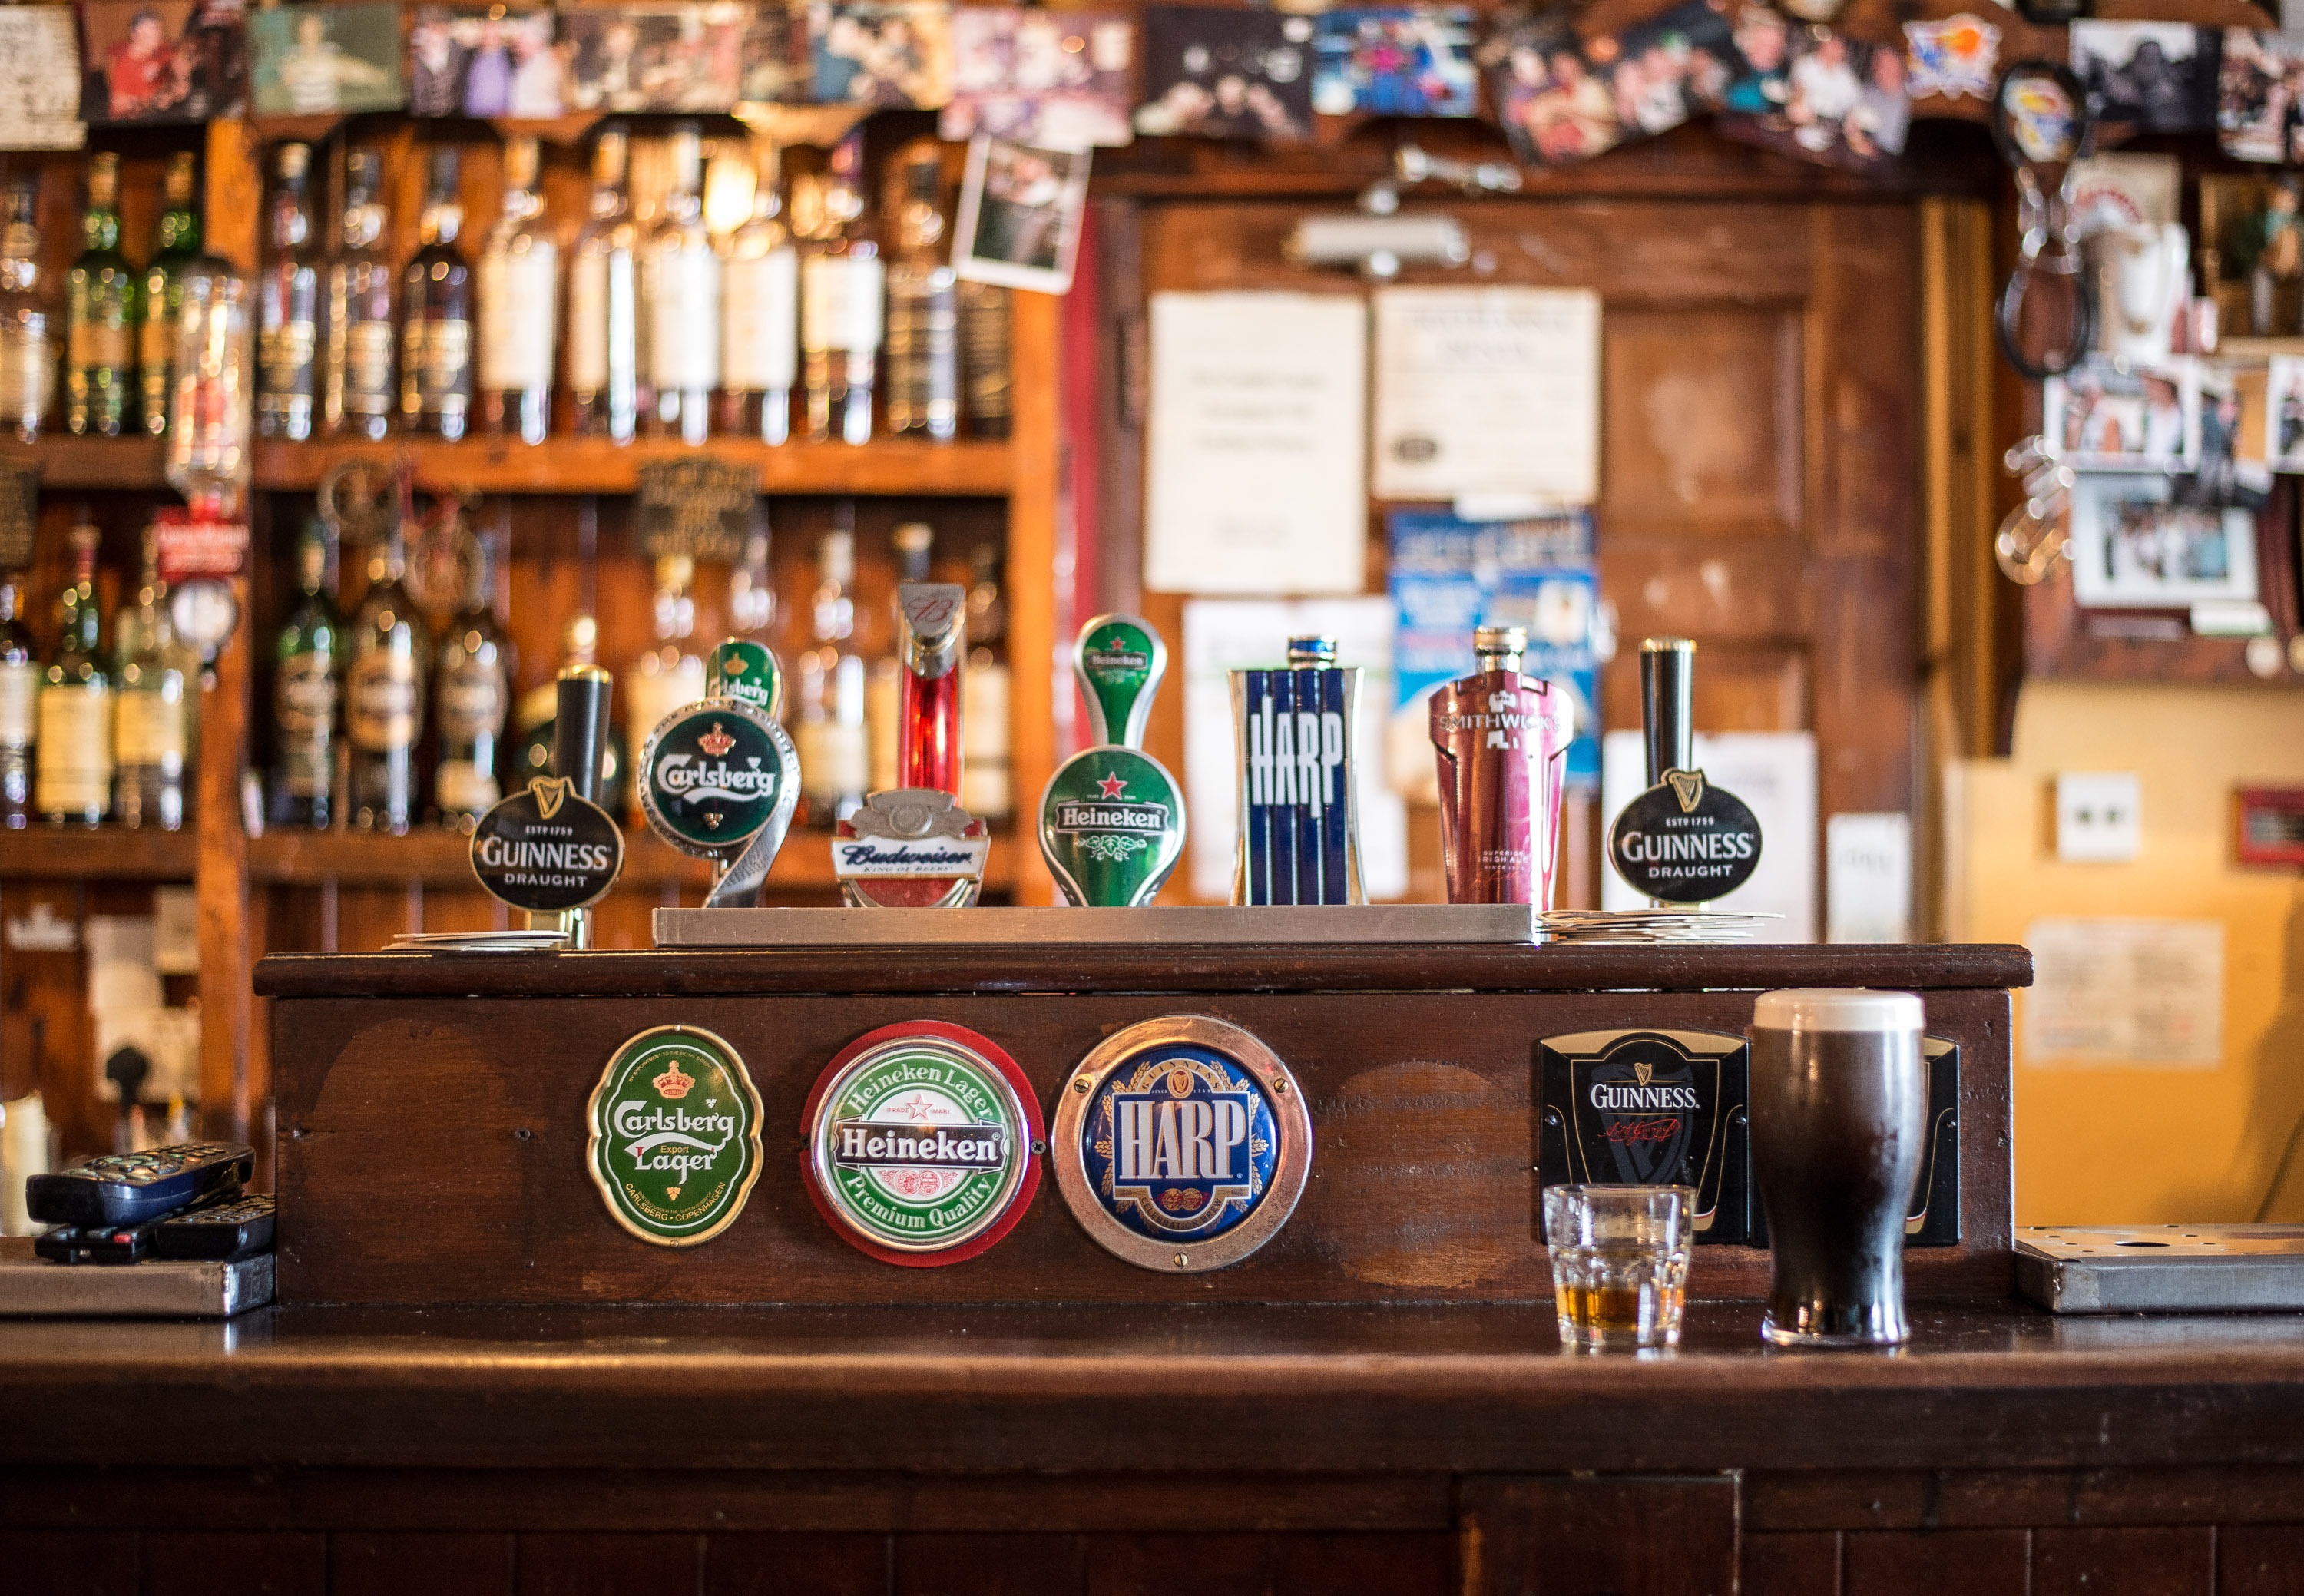
restaurant, bar, drink, beer, tap, bottles, whisky, ireland, local, pub, irish, irish pub, liquor store, distilled beverage, cong